Invincible Pictures

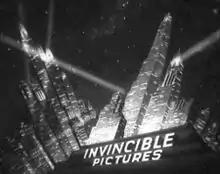
Invincible Pictures Trademark

Invincible Pictures was an Australian film production company active from the 1930s through to the early 1980s. It was started by cinematographer Paul Ruckert in Brisbane in the mid-1930s and mainly produced documentaries. The first commercial productions were black-and-white newsreels covering local events, and the first documentary was a colour film entitled "Beauty Spots around Brisbane" in 1939.